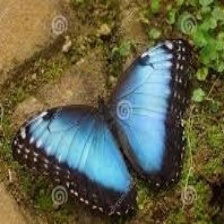
Species: BLUE MORPHO